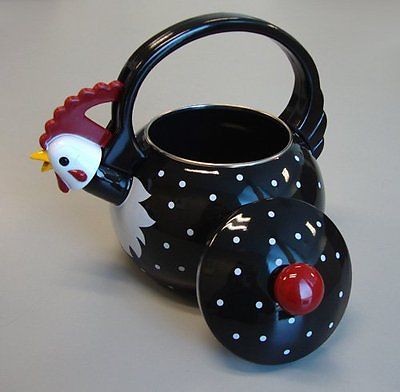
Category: kettle